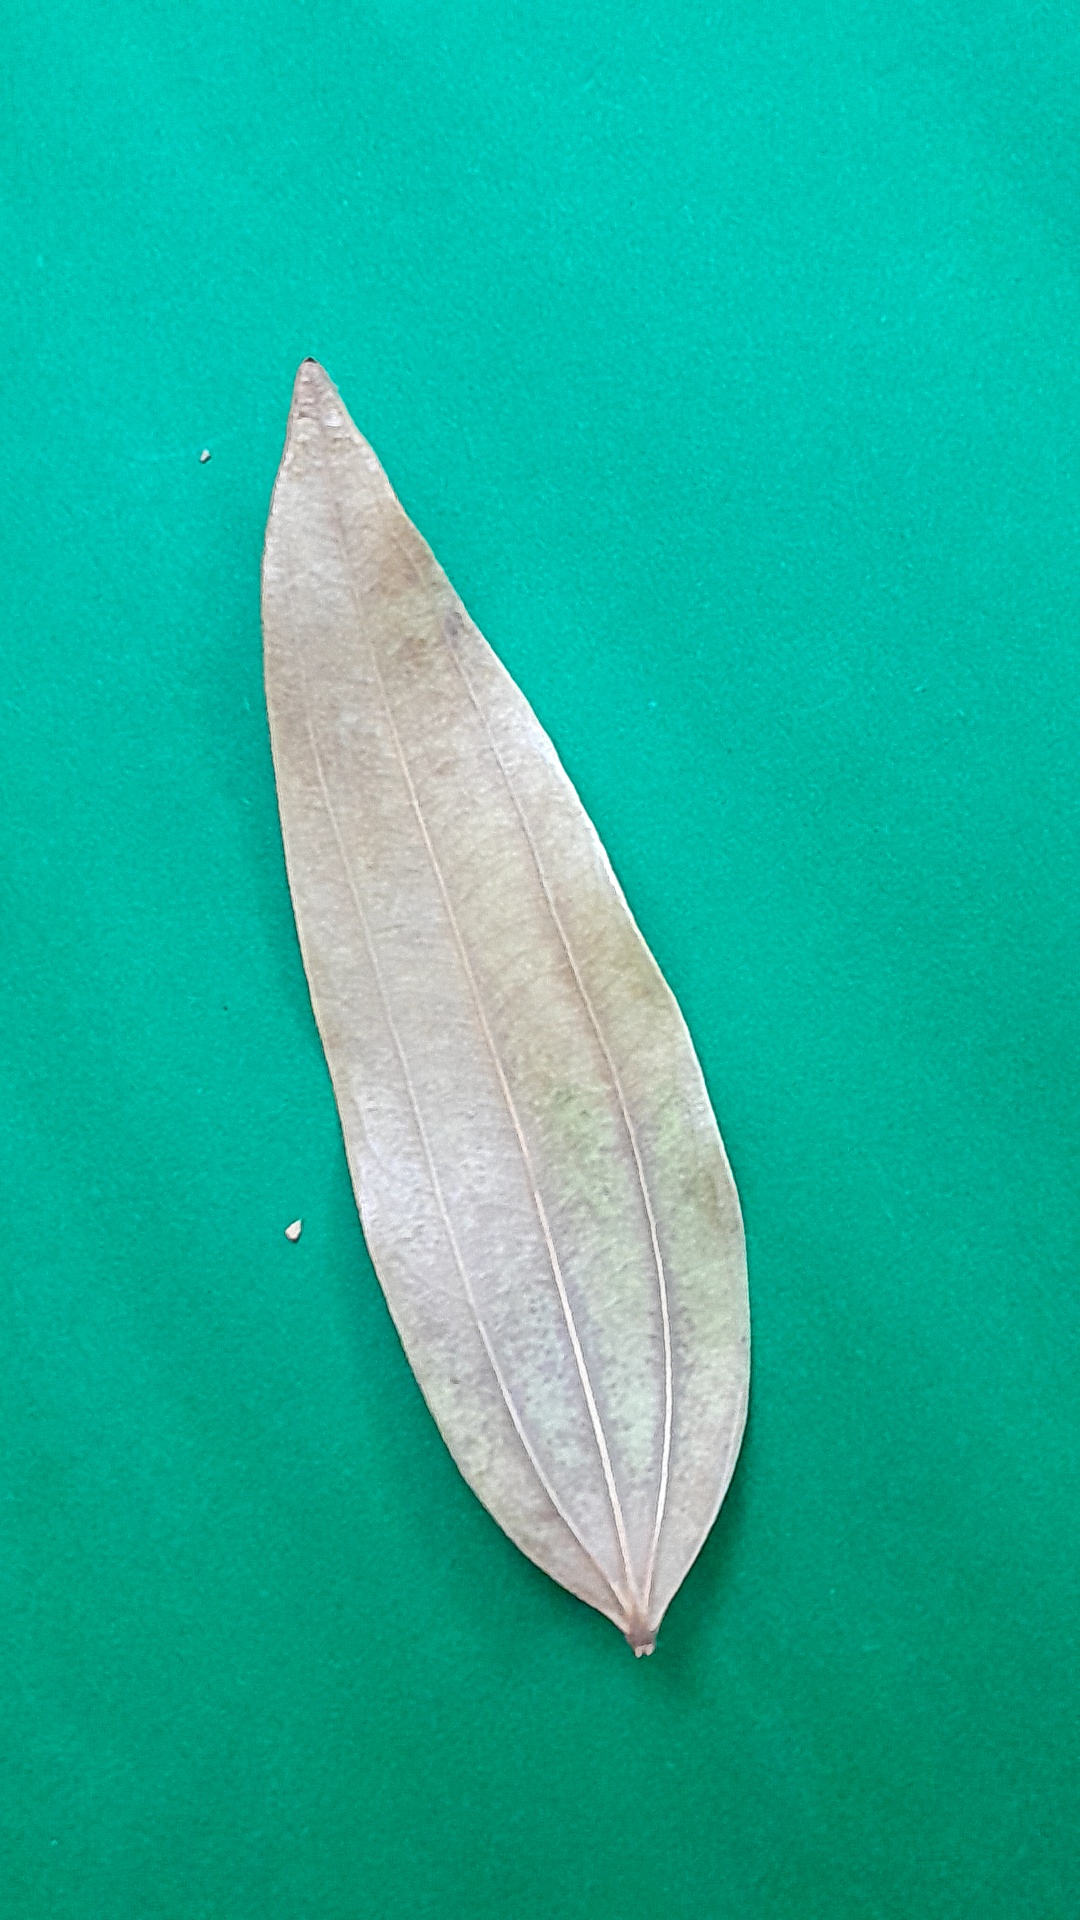
Label: Dry Leaf